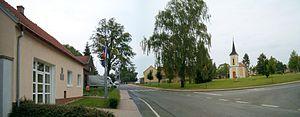
Kyšice est une commune du district de Kladno, dans la région de Bohême-Centrale, en République tchèque. Sa population s'élevait à 636 habitants en 2020.